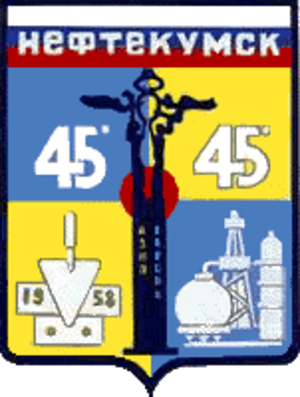
Neftekoumsk est une ville du kraï de Stavropol, en Russie, et le centre administratif du raïon de Neftekoumsk. Sa population s'élevait à 25 566 habitants en 2014.